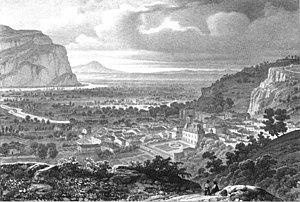
Album du Dauphiné - tome IV, litographie de Voreppe
Voreppe est une commune française située dans le département de l'Isère, en région Auvergne-Rhône-Alpes.